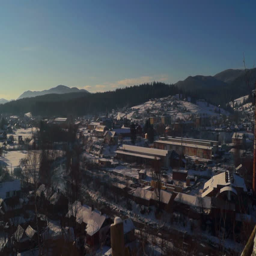
landscape time lapse of the early winter morning in the small village .